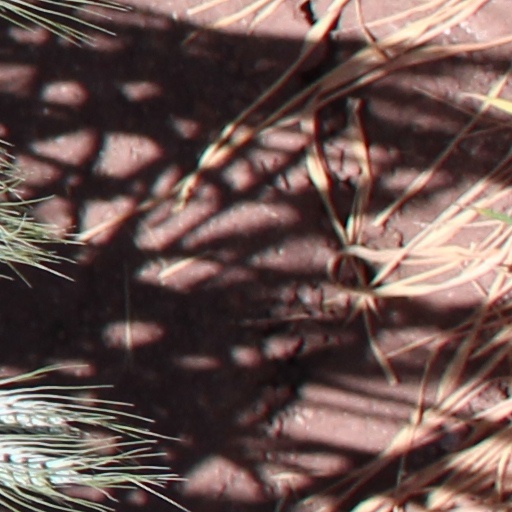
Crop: wheat